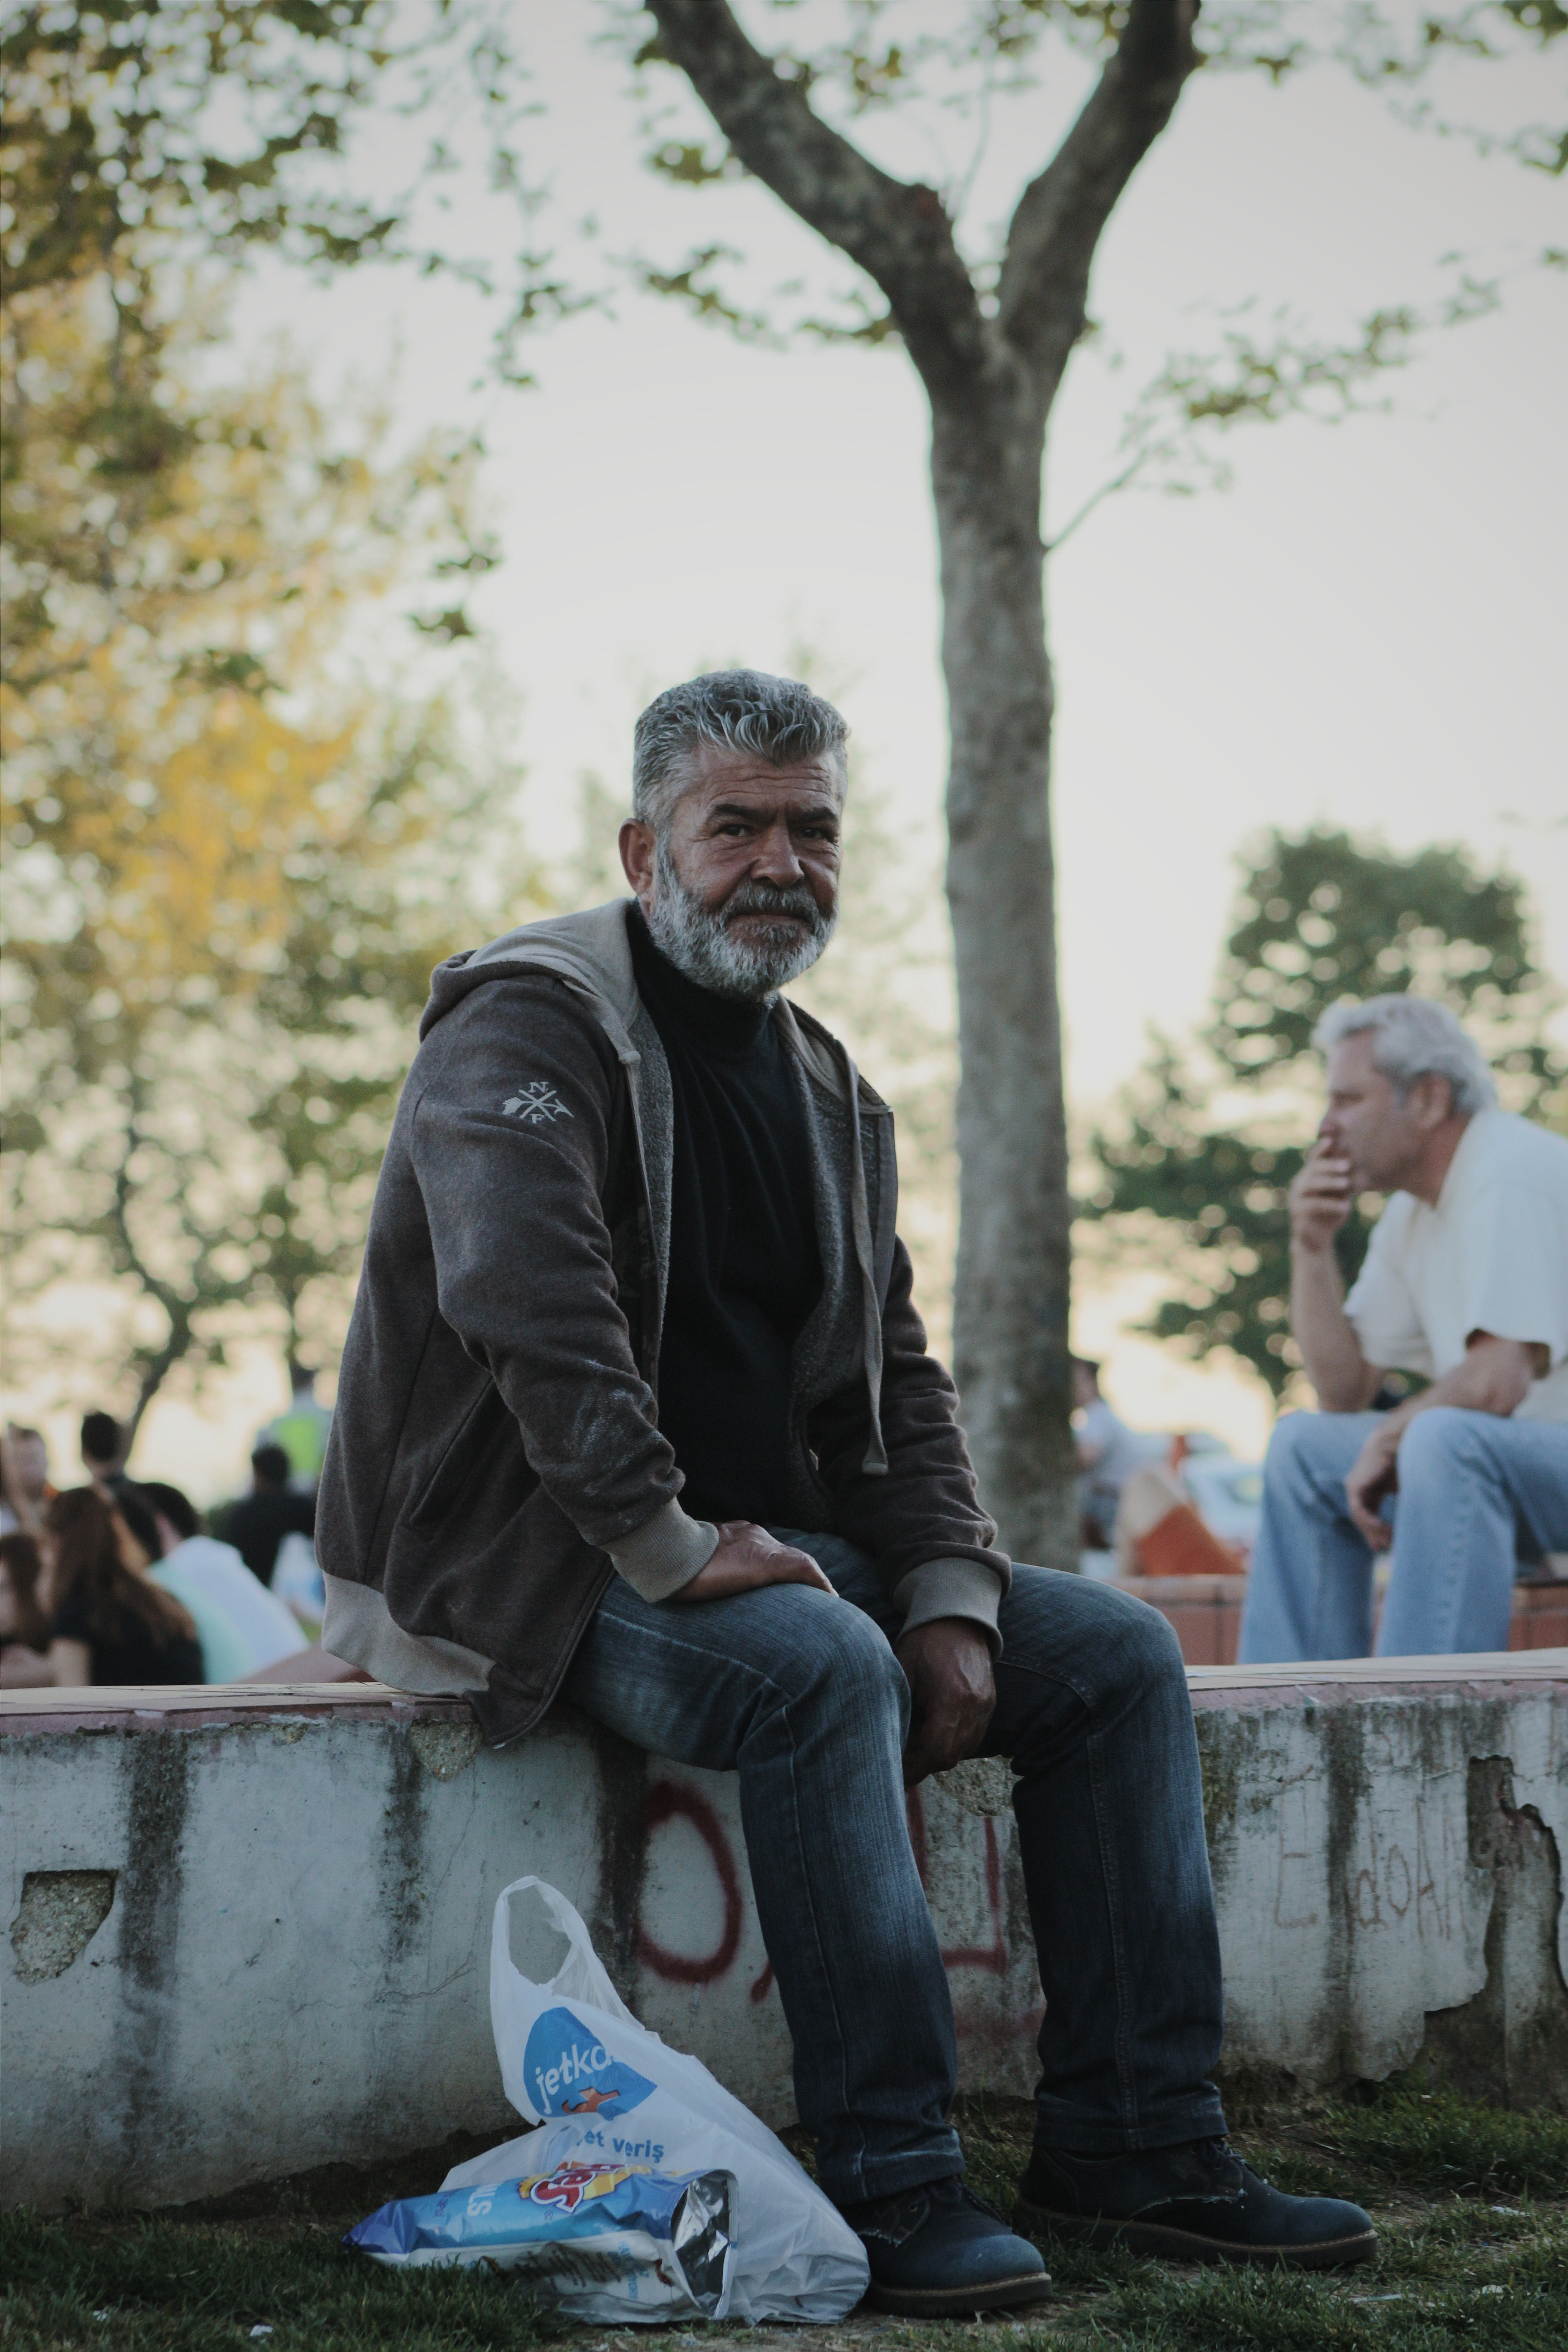
man, person, people, male, guy, waiting, spring, sitting, groceries, beard, temple, photograph, pose, staring